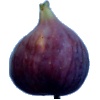
Label: Fig 1